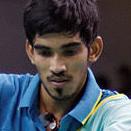
Age: 19